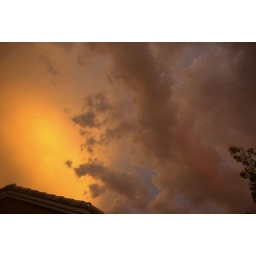
A shot of the orange sky over Tempe, Arizona, taken a few years ago.